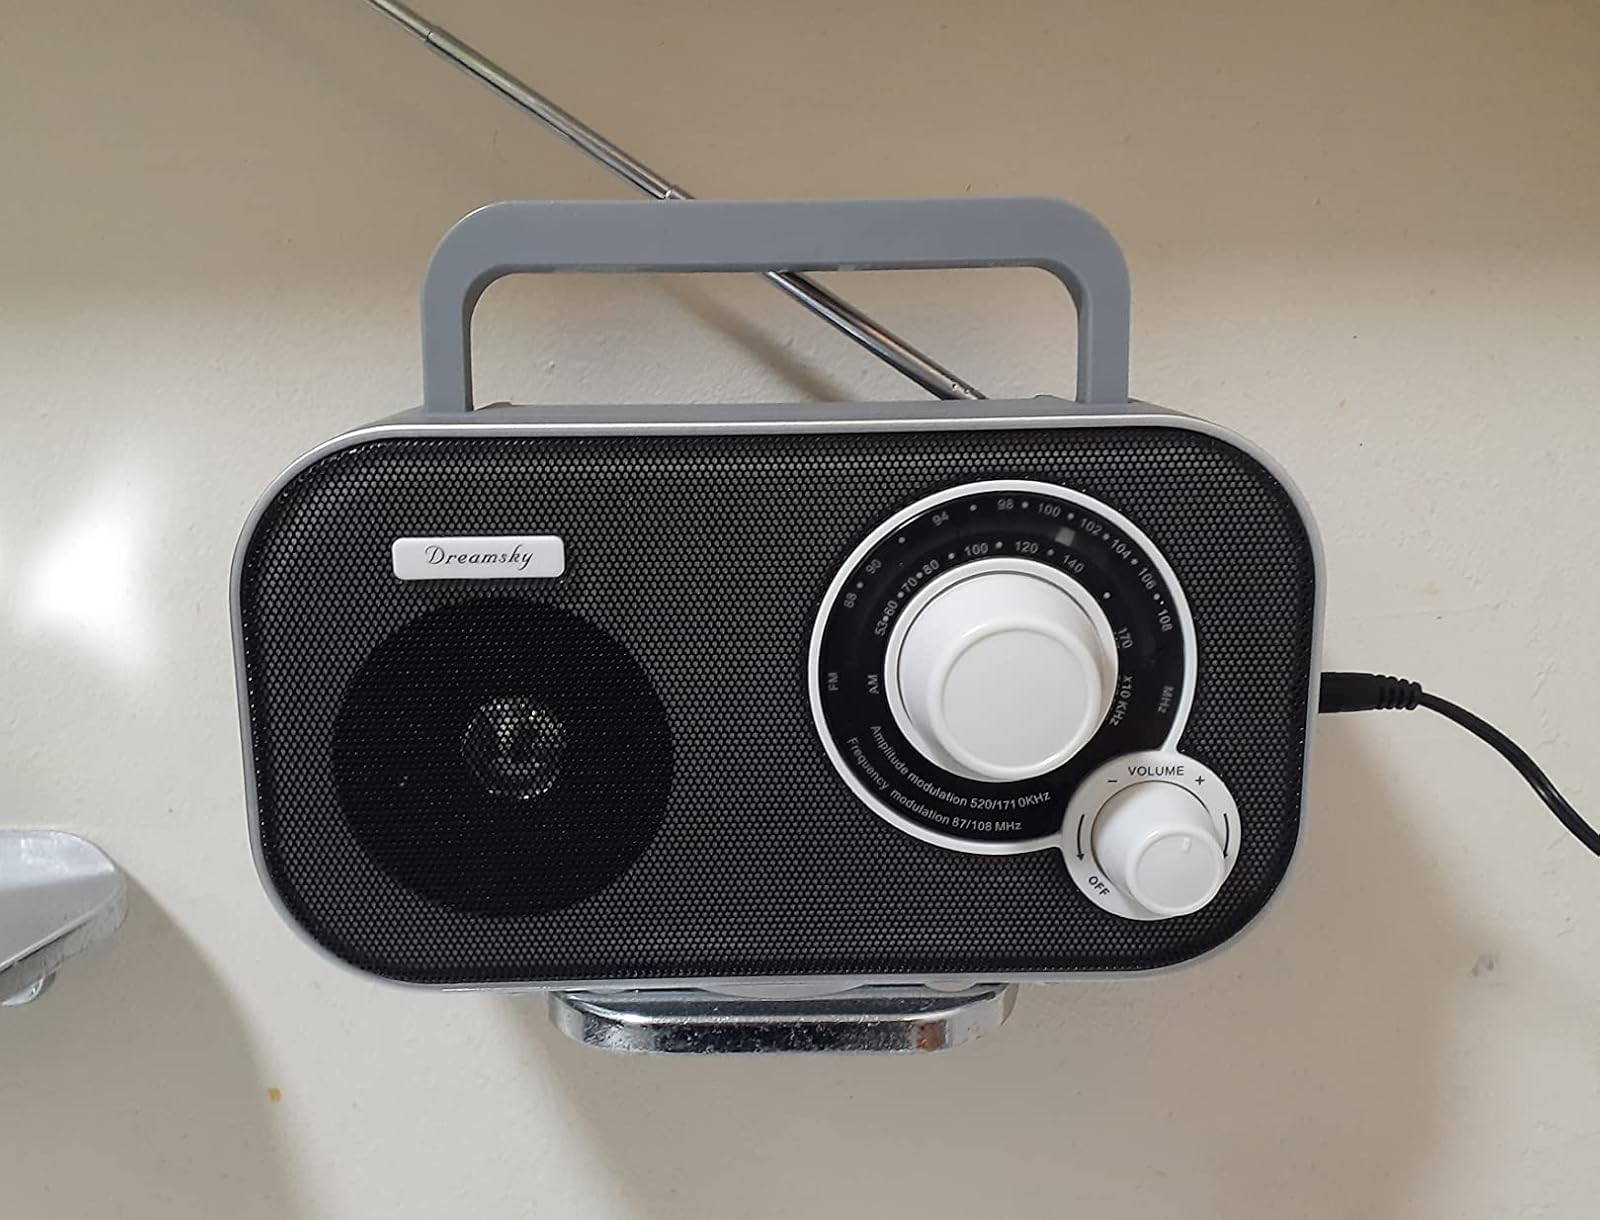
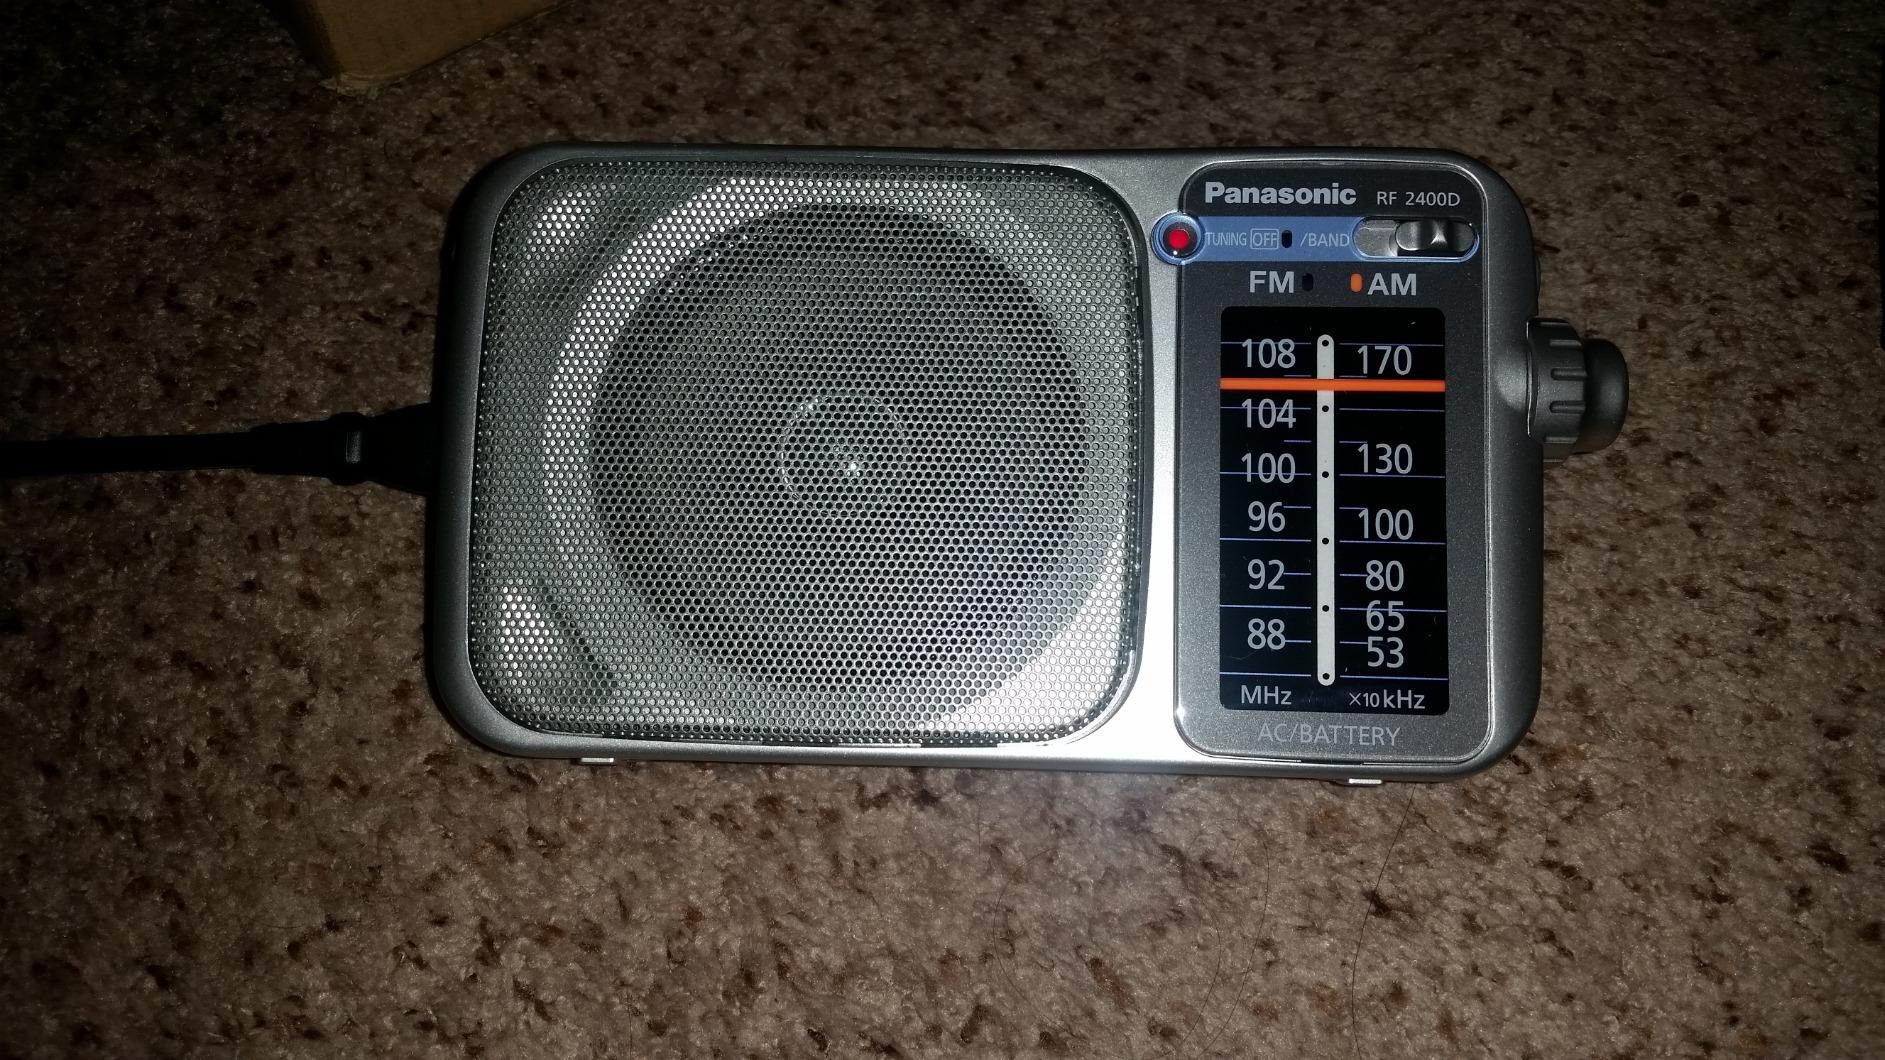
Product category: radio
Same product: no